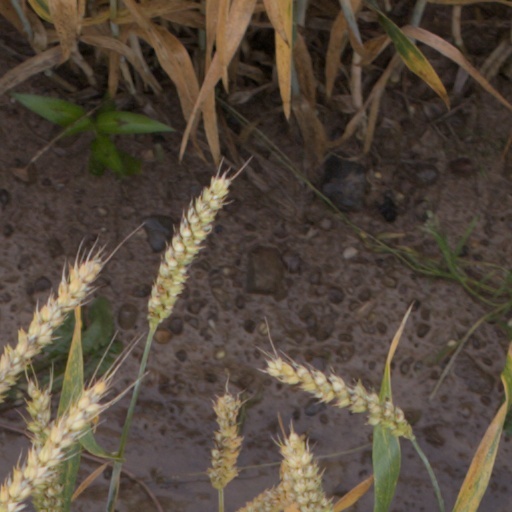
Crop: wheat